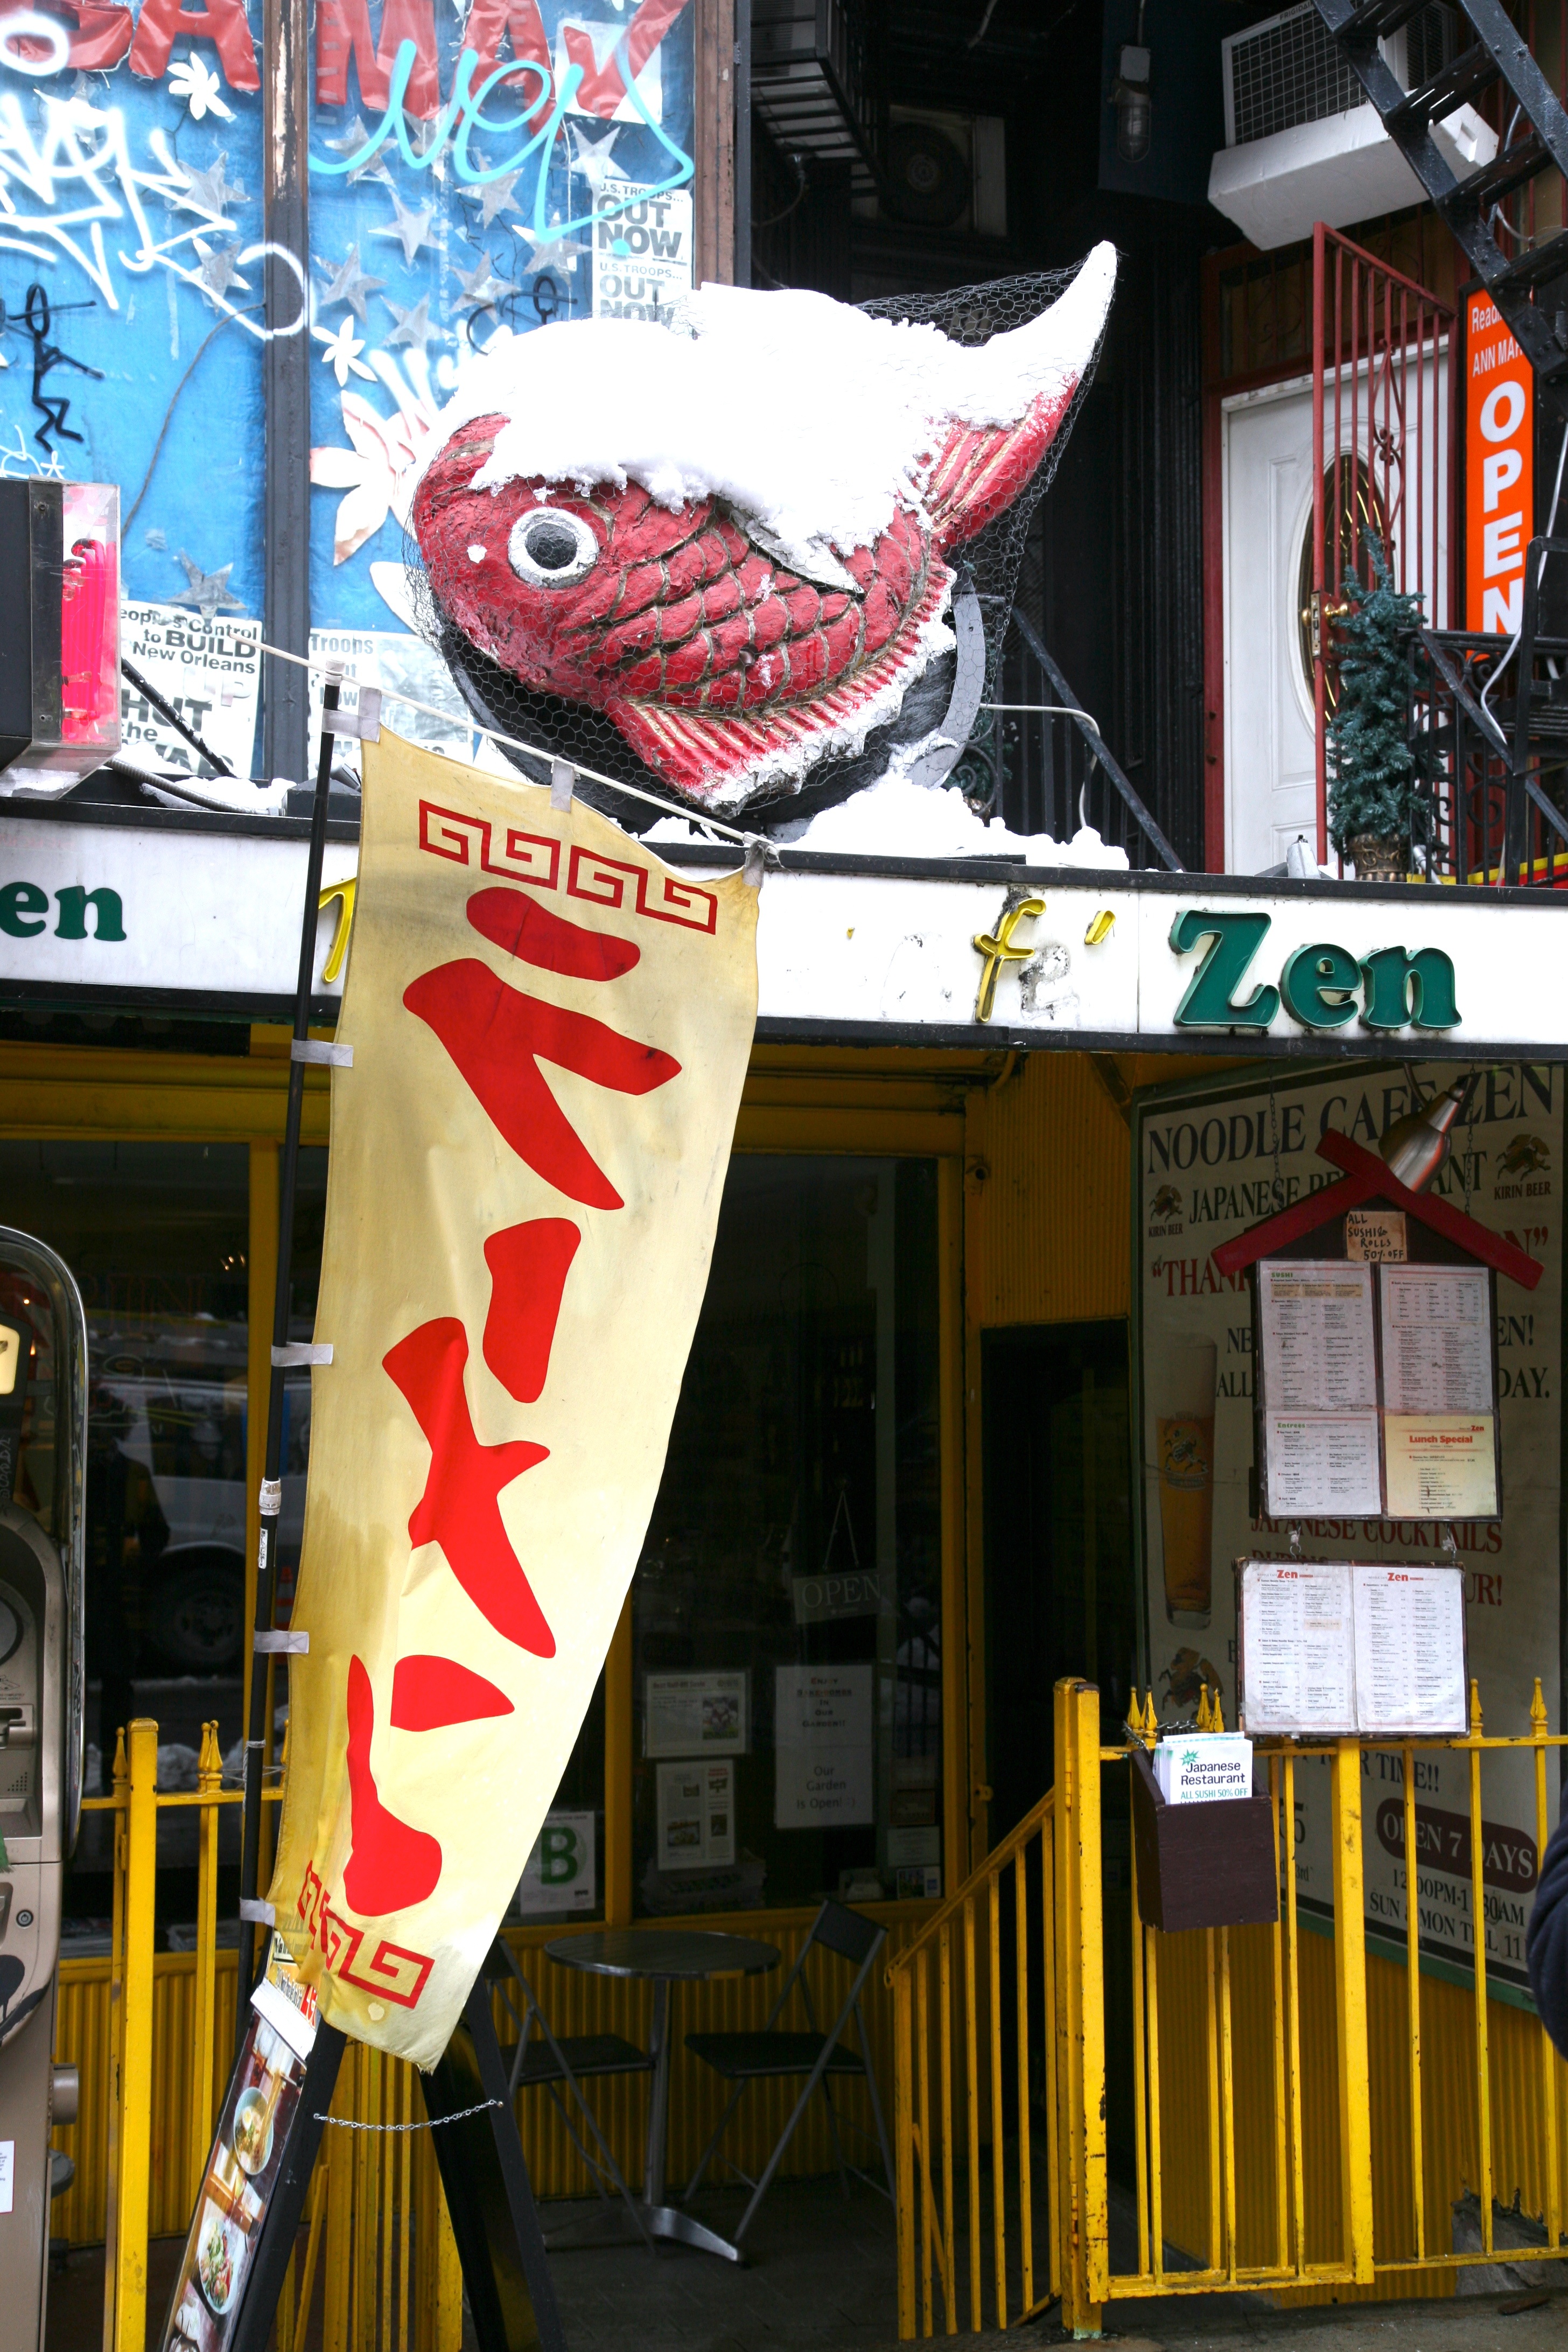
road, street, advertising, manhattan, sign, red, nyc, color, shopping, signage, art, newyork, newyorkcity, ny, eastvillage, urban area